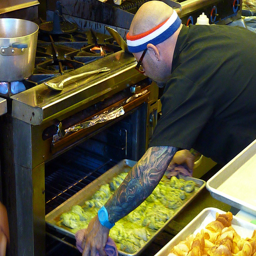
a person in a kitchen taking a tray out of an oven
A man picking up a tray of food.
A person putting a tray of food into an oven.
There is no image here to provide a caption for.
A man in headband removing food from an oven.